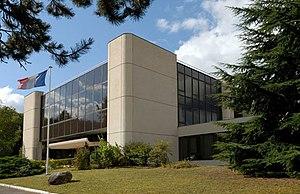
Site de Fontainebleau-unité-1. Architecte Claude Aureau
Les Archives nationales conservent les archives des organes centraux de l’État français, exception faite des fonds du ministère des Armées, du ministère de Finances et de celui des Affaires étrangères. Elles ont été créées par décret de l'Assemblée constituante en 1790.